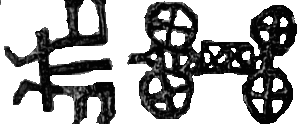
Char attelé du VIIIe siècle avant Jésus-Christ. Dessin de Gaetan Poix d'après une urne funéraire conservée au Musée de Saint-Germain-en-Laye, découverte dans un tumulus au lieu-dit Les Danges, commune de Sublaines, Indre-et-Loire.
Sublaines est une commune française située dans le département d'Indre-et-Loire en région Centre-Val de Loire, dans la province historique de Touraine.